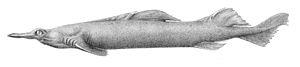
Le squale savate est une espèce de requins.